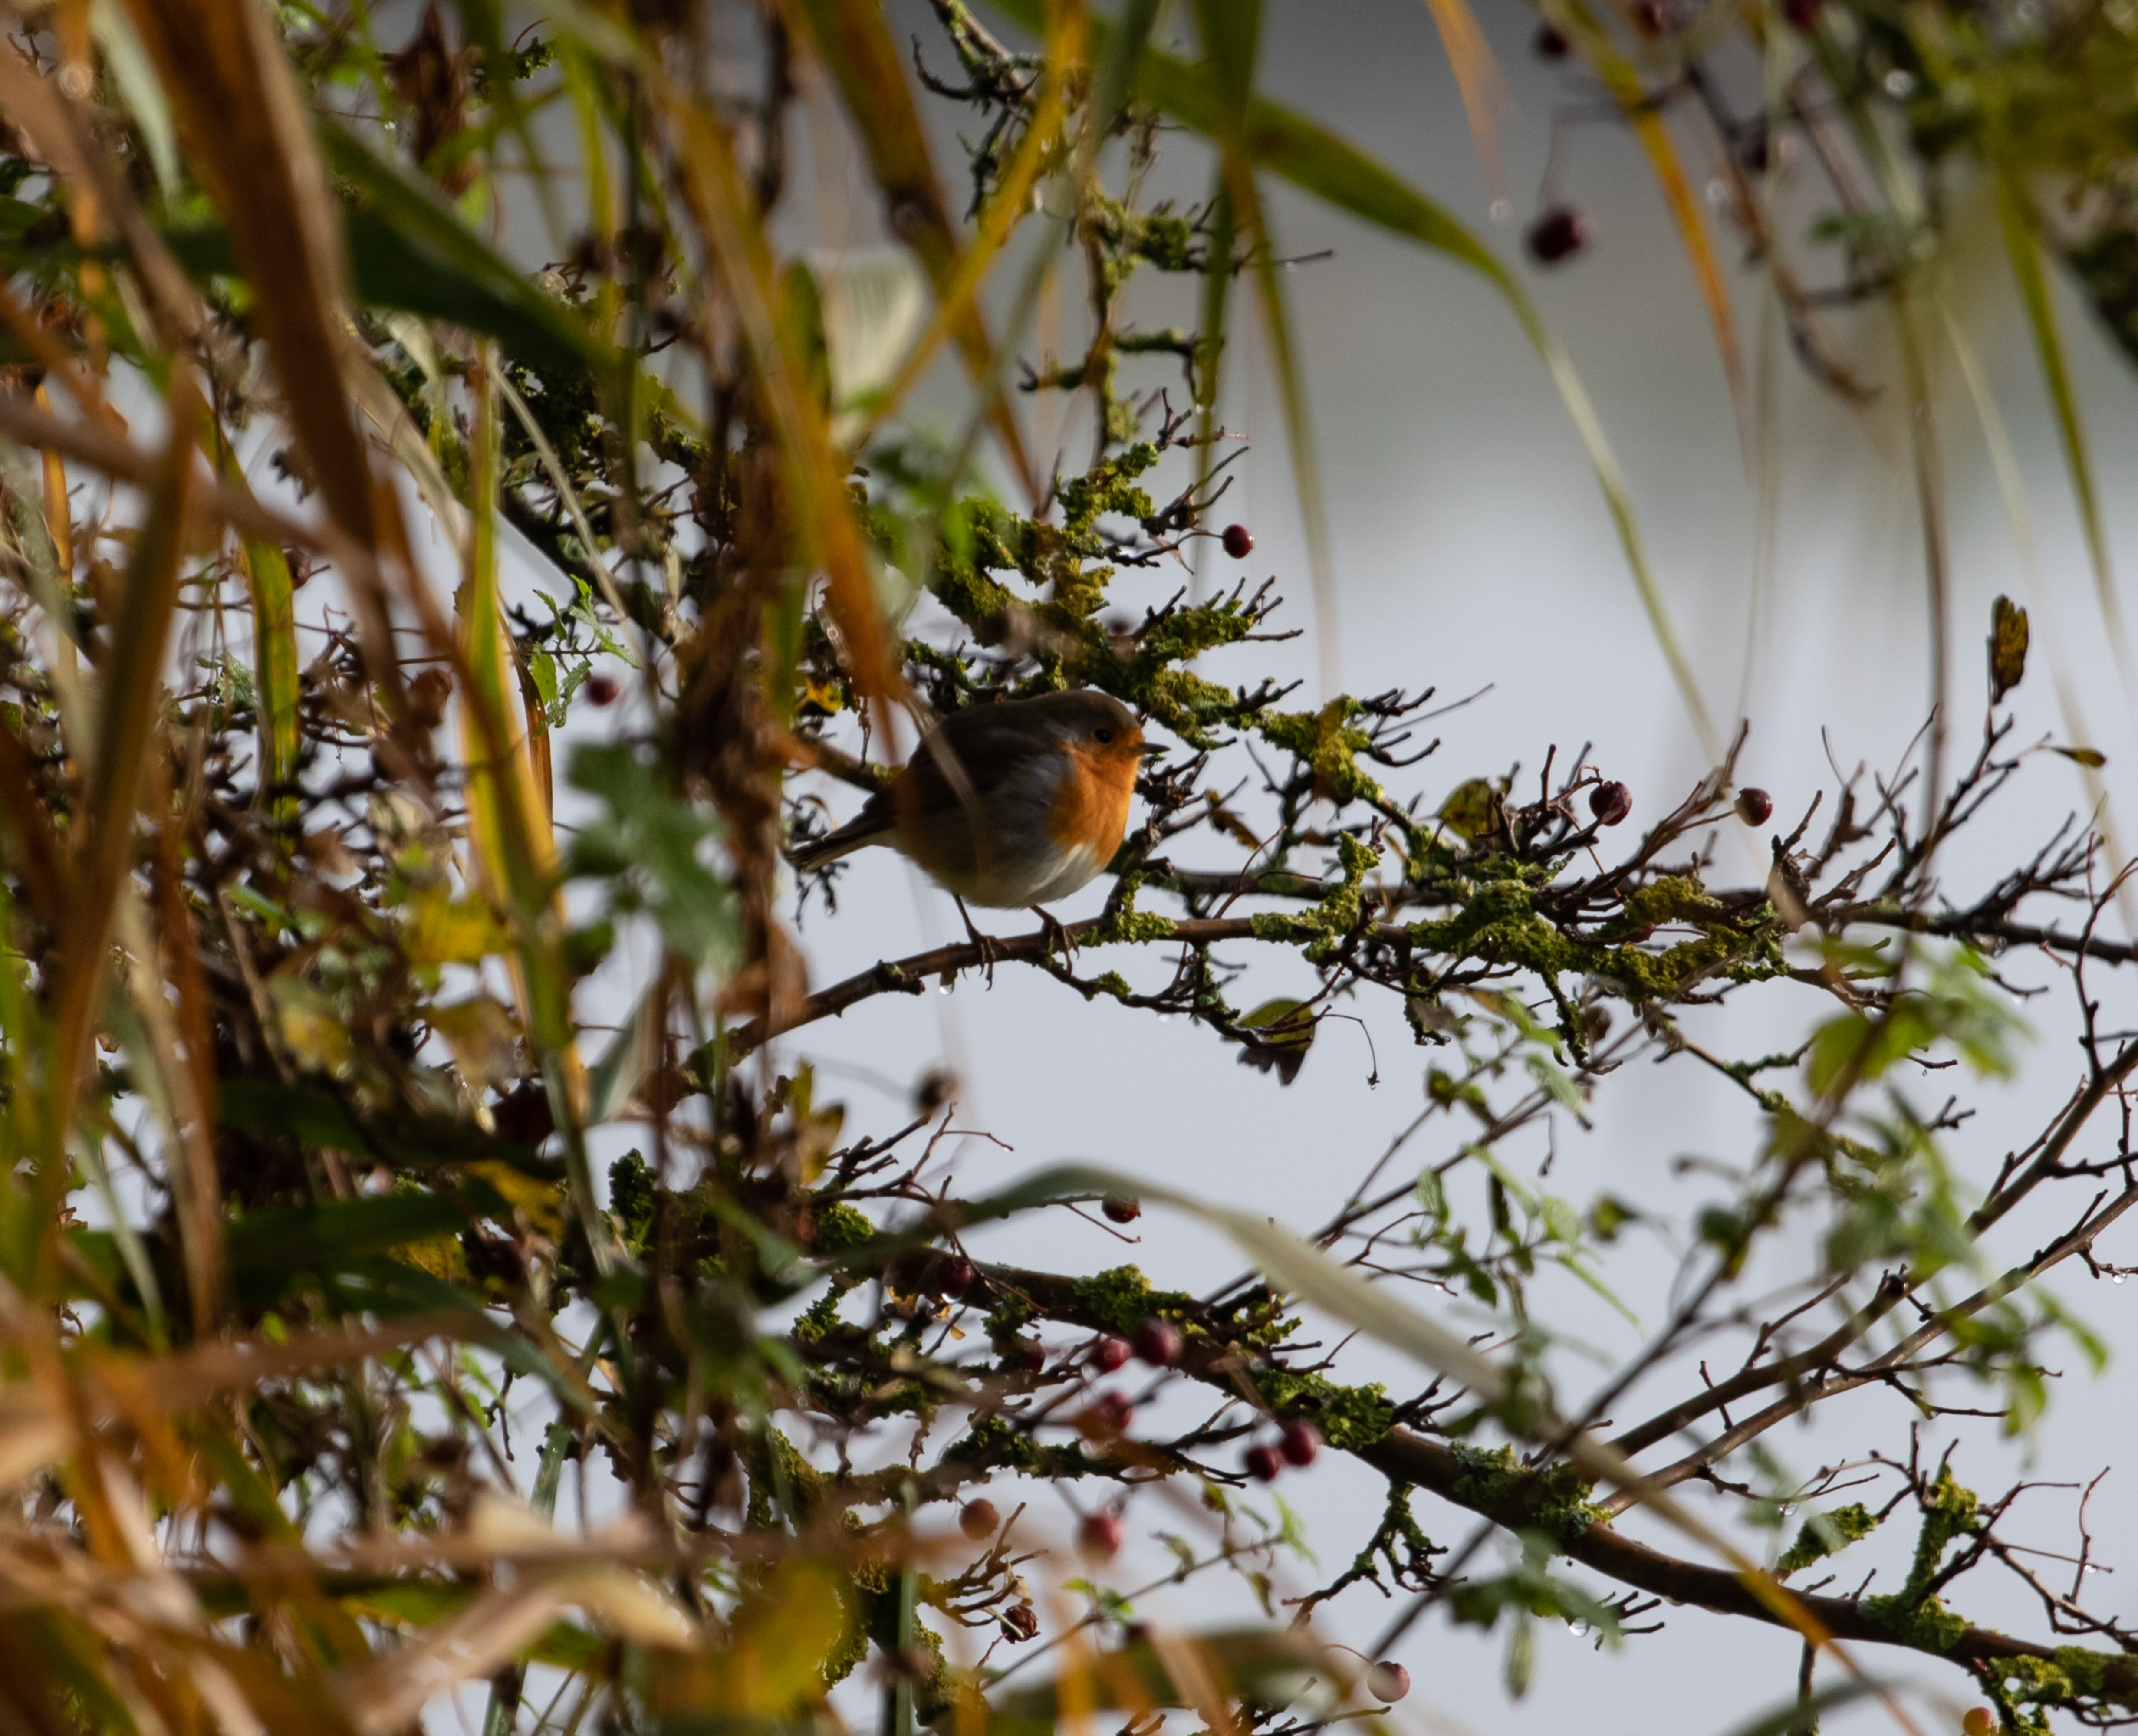
robin redbreast in tree, robin, robin redbreast, perched, songbird, bird, nature, wing, wildlife, feather, beak, plumage, bird watching, avian, wild, feathers, natural, cute, frost, branch, tree, old world flycatcher, organism, plant, spring, twig, perching bird, brambling, finch, european robin, chickadee